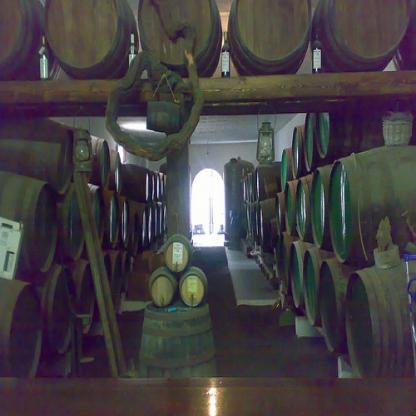
Scene: Indoor